Bilihildis of Altmünster

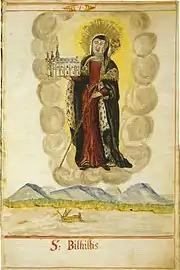

Bilhild (also spelled Bilihilt, Bilihildis, Bilehild; died 734) was a Frankish noblewoman, remembered as the founder and abbess of the monastery of Altmünster near Mainz, and venerated locally as a saint, on Nov. 27.